Andrew Mack (actor)

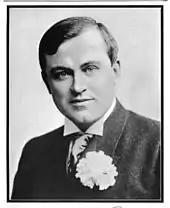
Andrew Mack

Andrew Mack, born William Andrew McAloon, (July 25, 1863 – May 21, 1931) was an American vaudevillian, actor, singer and songwriter of Irish descent.